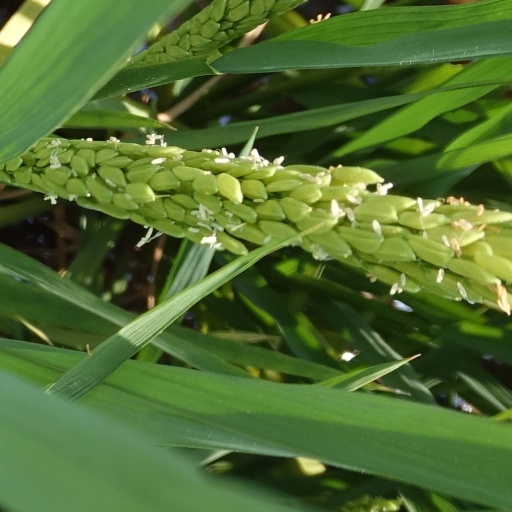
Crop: rice